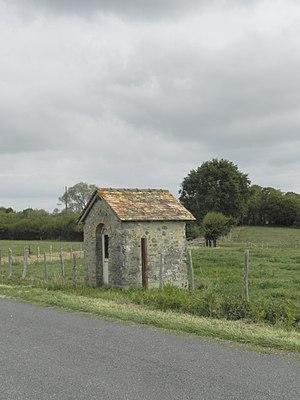
chapelle des mineurs à la Bazouge de Chemeré
Les mines de charbon de La Bazouge-de-Chemeré sont des mines d'anthracite, situées sur les communes de La Bazouge-de-Chémeré et de Saint-Georges-le-Fléchard et faisant partie des mines de la région Pays de la Loire.
La Bazouge-de-Chemeré est une commune française, située dans le département de la Mayenne en région Pays de la Loire, peuplée de 516 habitants.